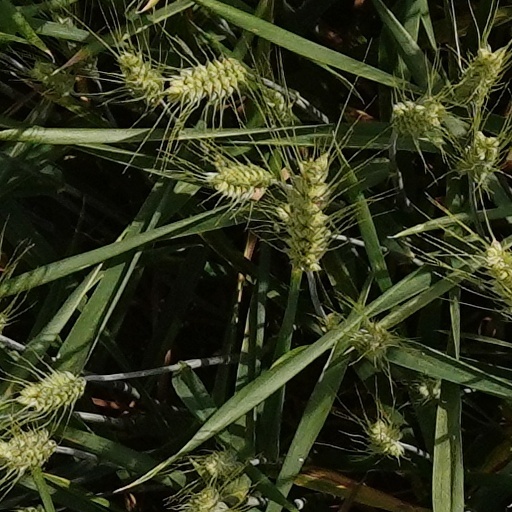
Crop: wheat